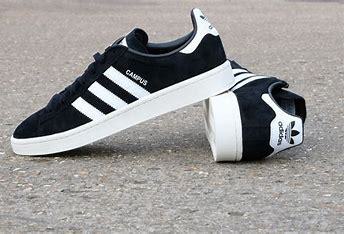
Brand: Adidas
Model: Campus